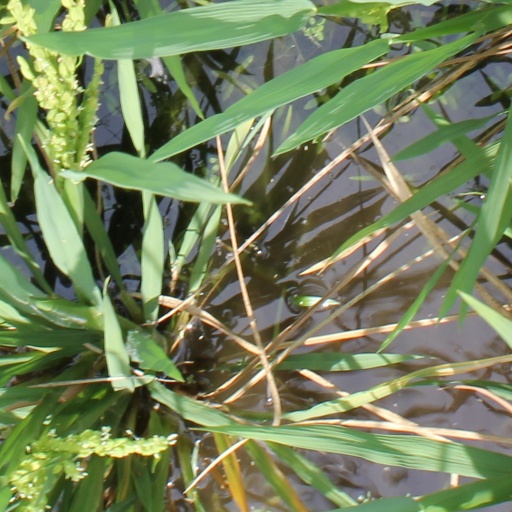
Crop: rice